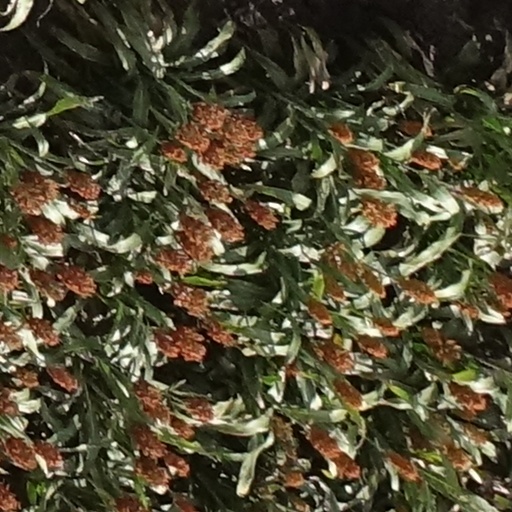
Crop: sorghum